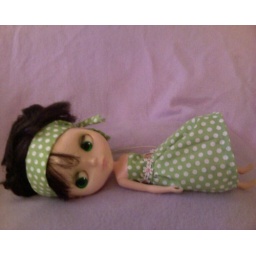
Pretty girl in new handmade dress